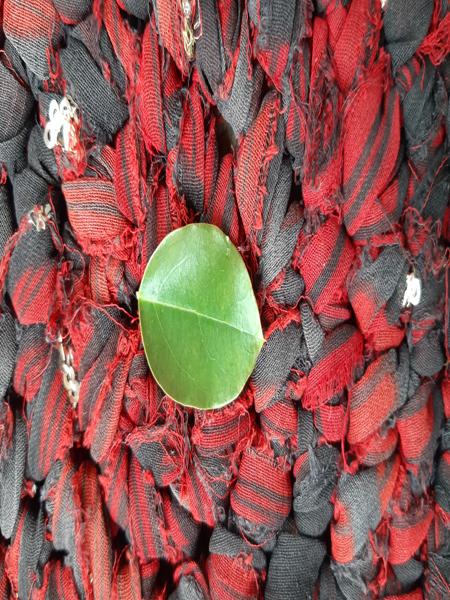
Plant: Amla